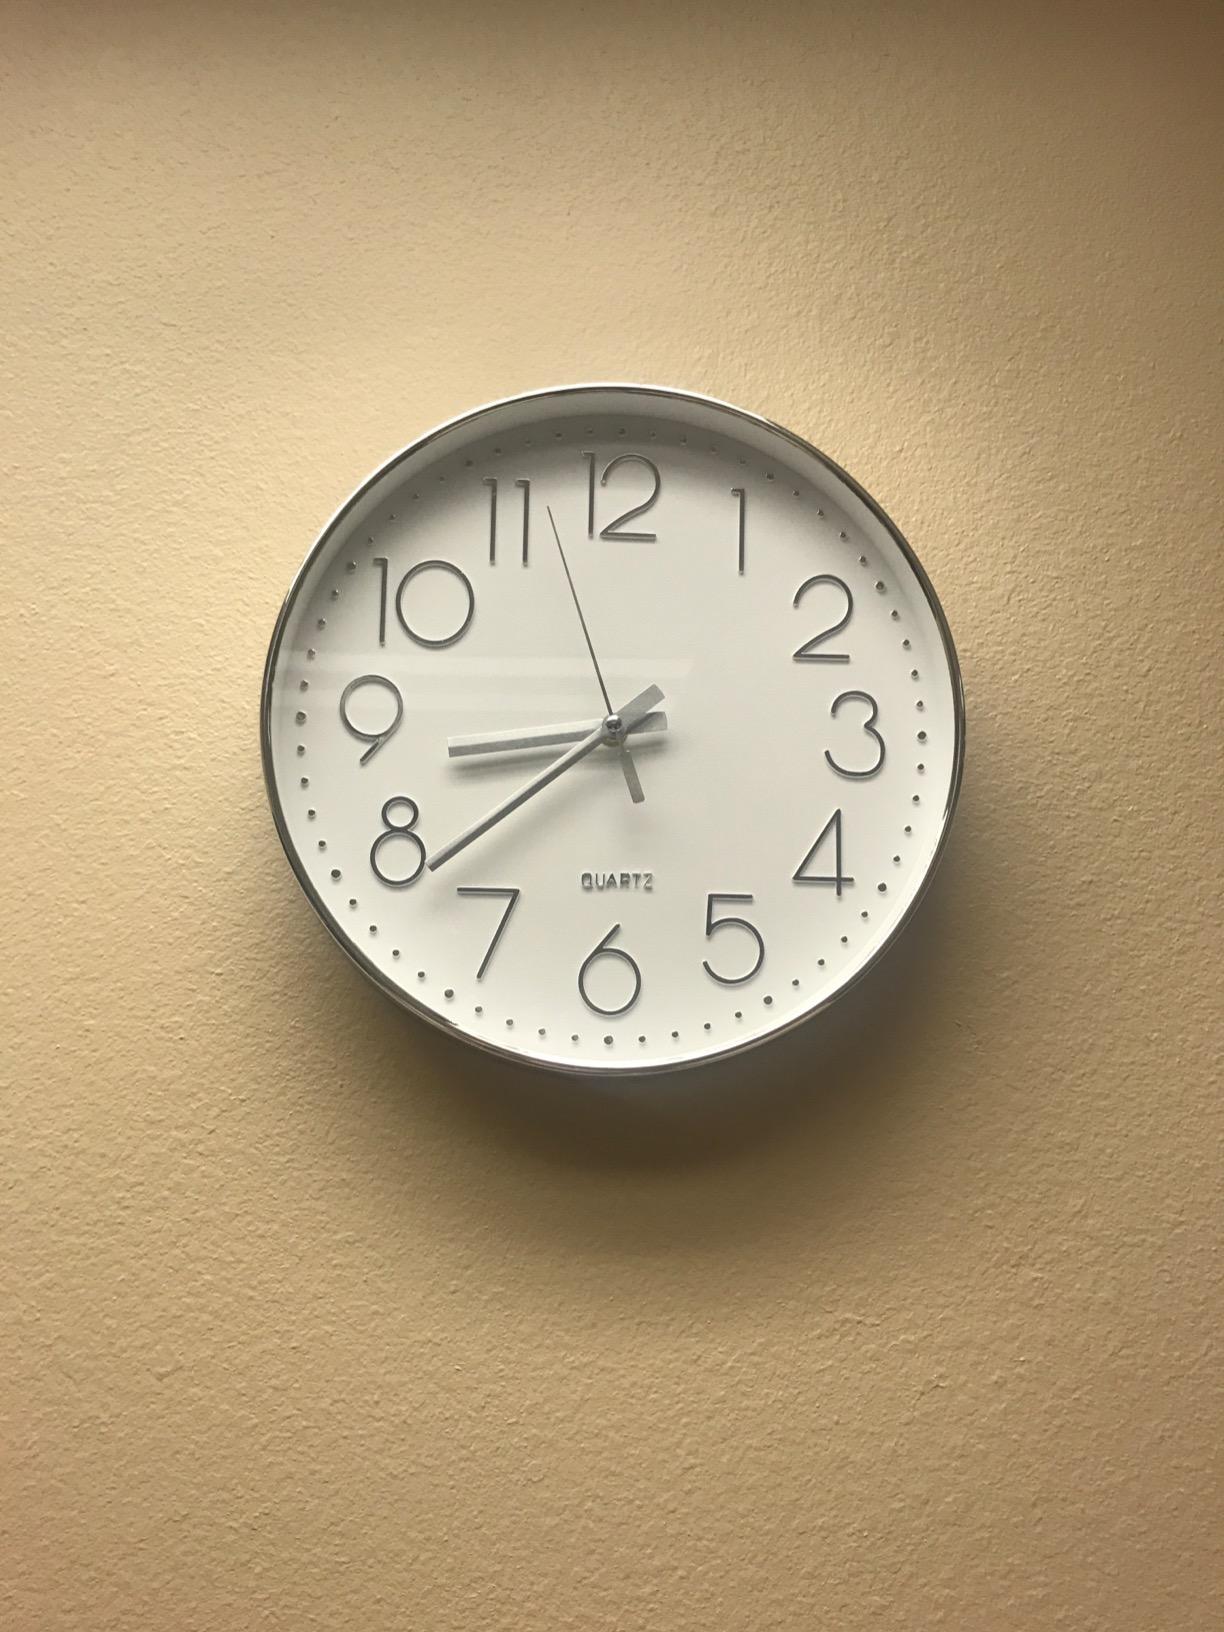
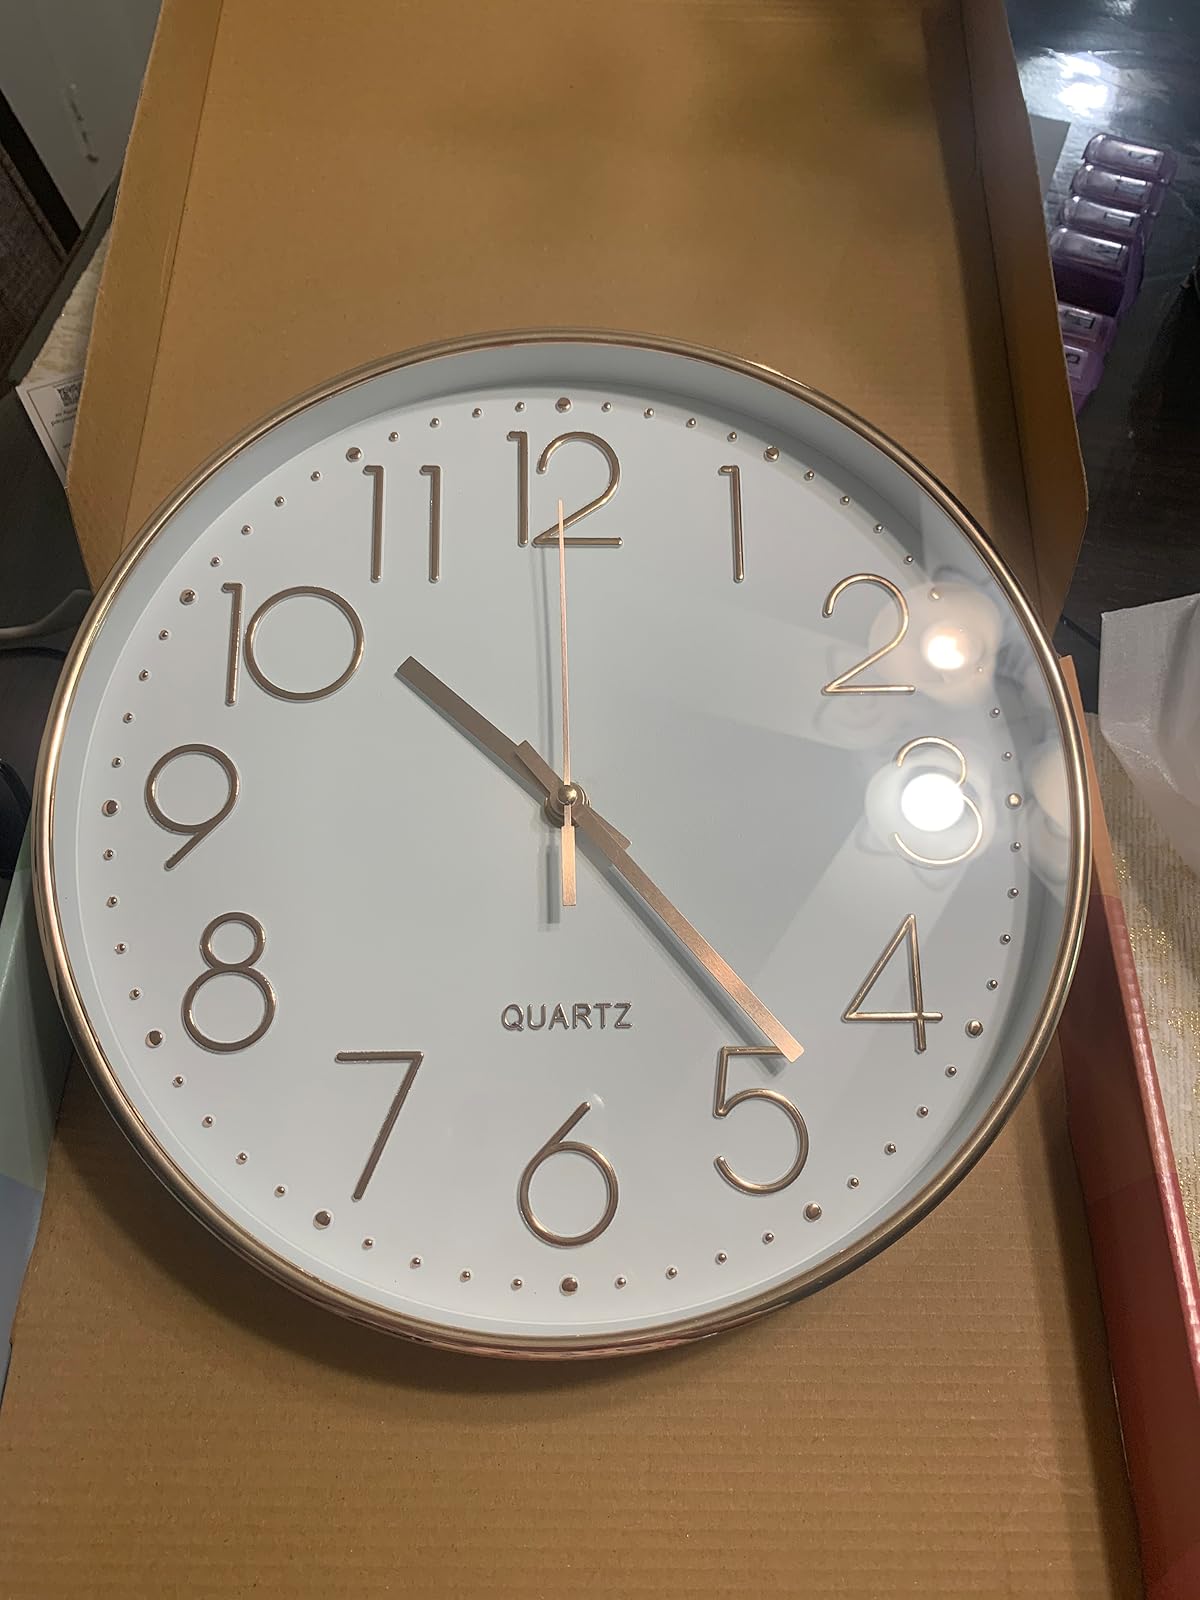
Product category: clock
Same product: no